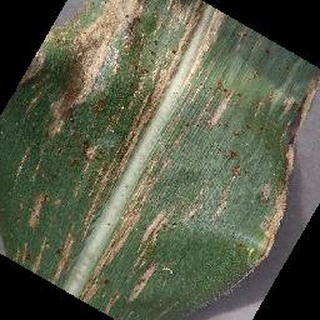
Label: corn_cercospora_leaf_spot